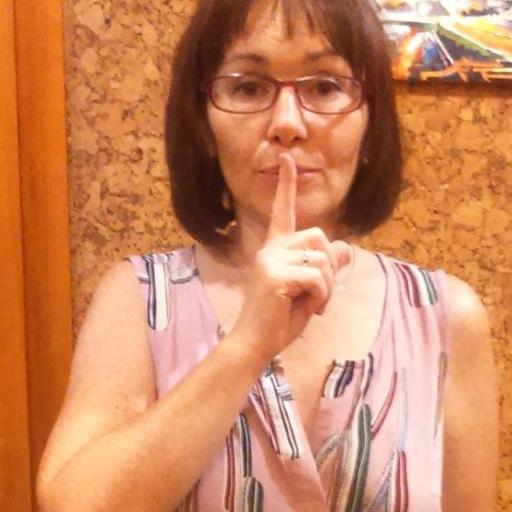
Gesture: mute